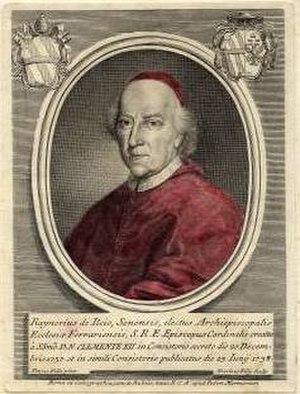
Raniero d'Elci est un cardinal italien du XVIIIᵉ siècle. Il est un grand-neveu du cardinal Scipione Pannocchieschi d'Elci et l'oncle du cardinal Francesco d'Elci.